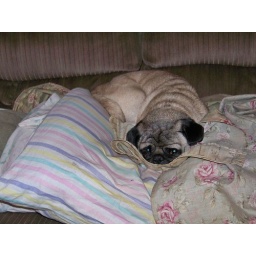
If there is a pillow left unattended in our house for a couple of minutes,..Pugsley will find and claim it.